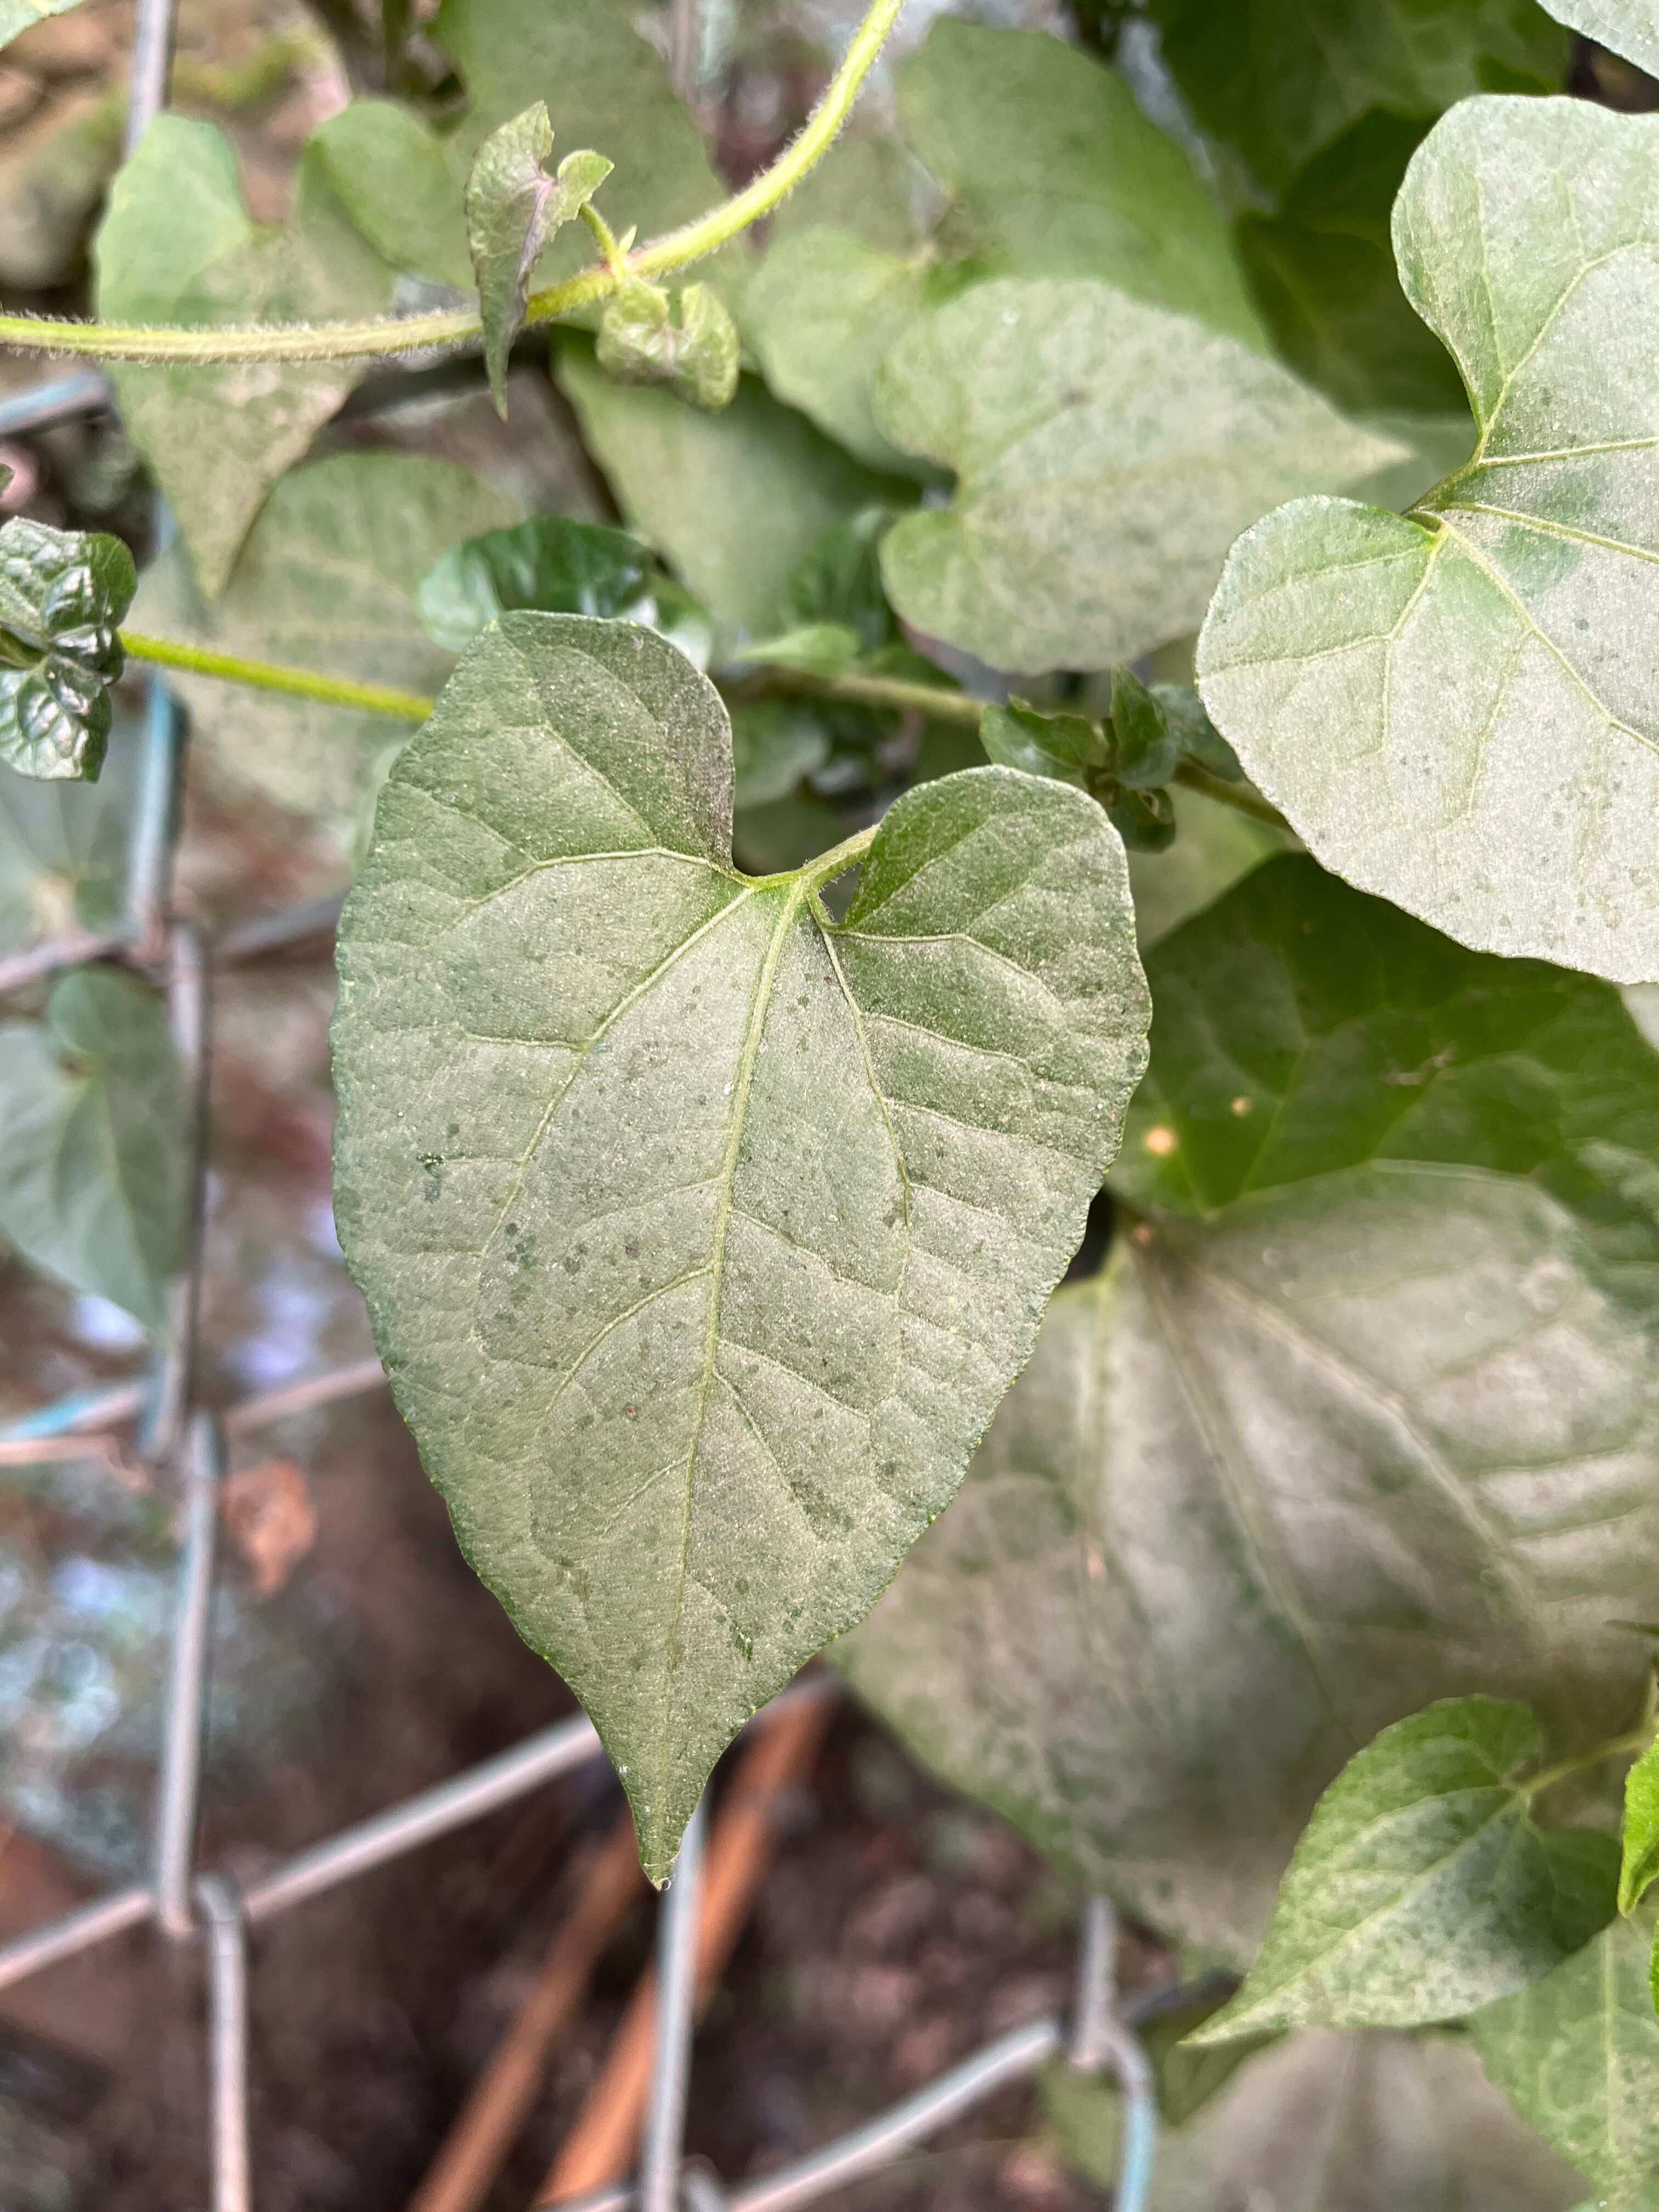
Plant species: mikania-micrantha